Abrigo do Lagar Velho

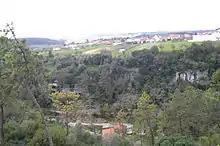
Karst topography in the Valley of Lapedo, location of the shelter of Lagar Velho

Lagar Velho is a rock shelter in the Lapedo valley, a limestone canyon 13 km from the centre of Leiria, in the municipality of Leiria, in central Portugal. The site is known for the discovery of a 24,000-year-old Cro-Magnon child, later referred to as the "Lapedo child".